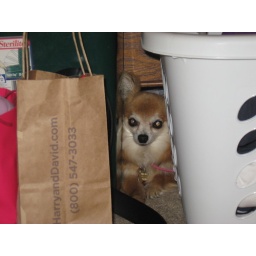
This is Yoda, we are dog sitting her for the long weekend...this is her. hiding spot under my bed.